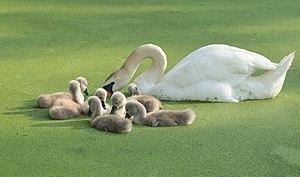
Le Cygne tuberculé ou Cygne muet est une espèce d'oiseaux de la famille des anatidés. Le premier nom de l'animal provient de la bosse qu'il a sur le bec, appelée tubercule, et le second du fait qu'il émet de rares cris plutôt de faible puissance.